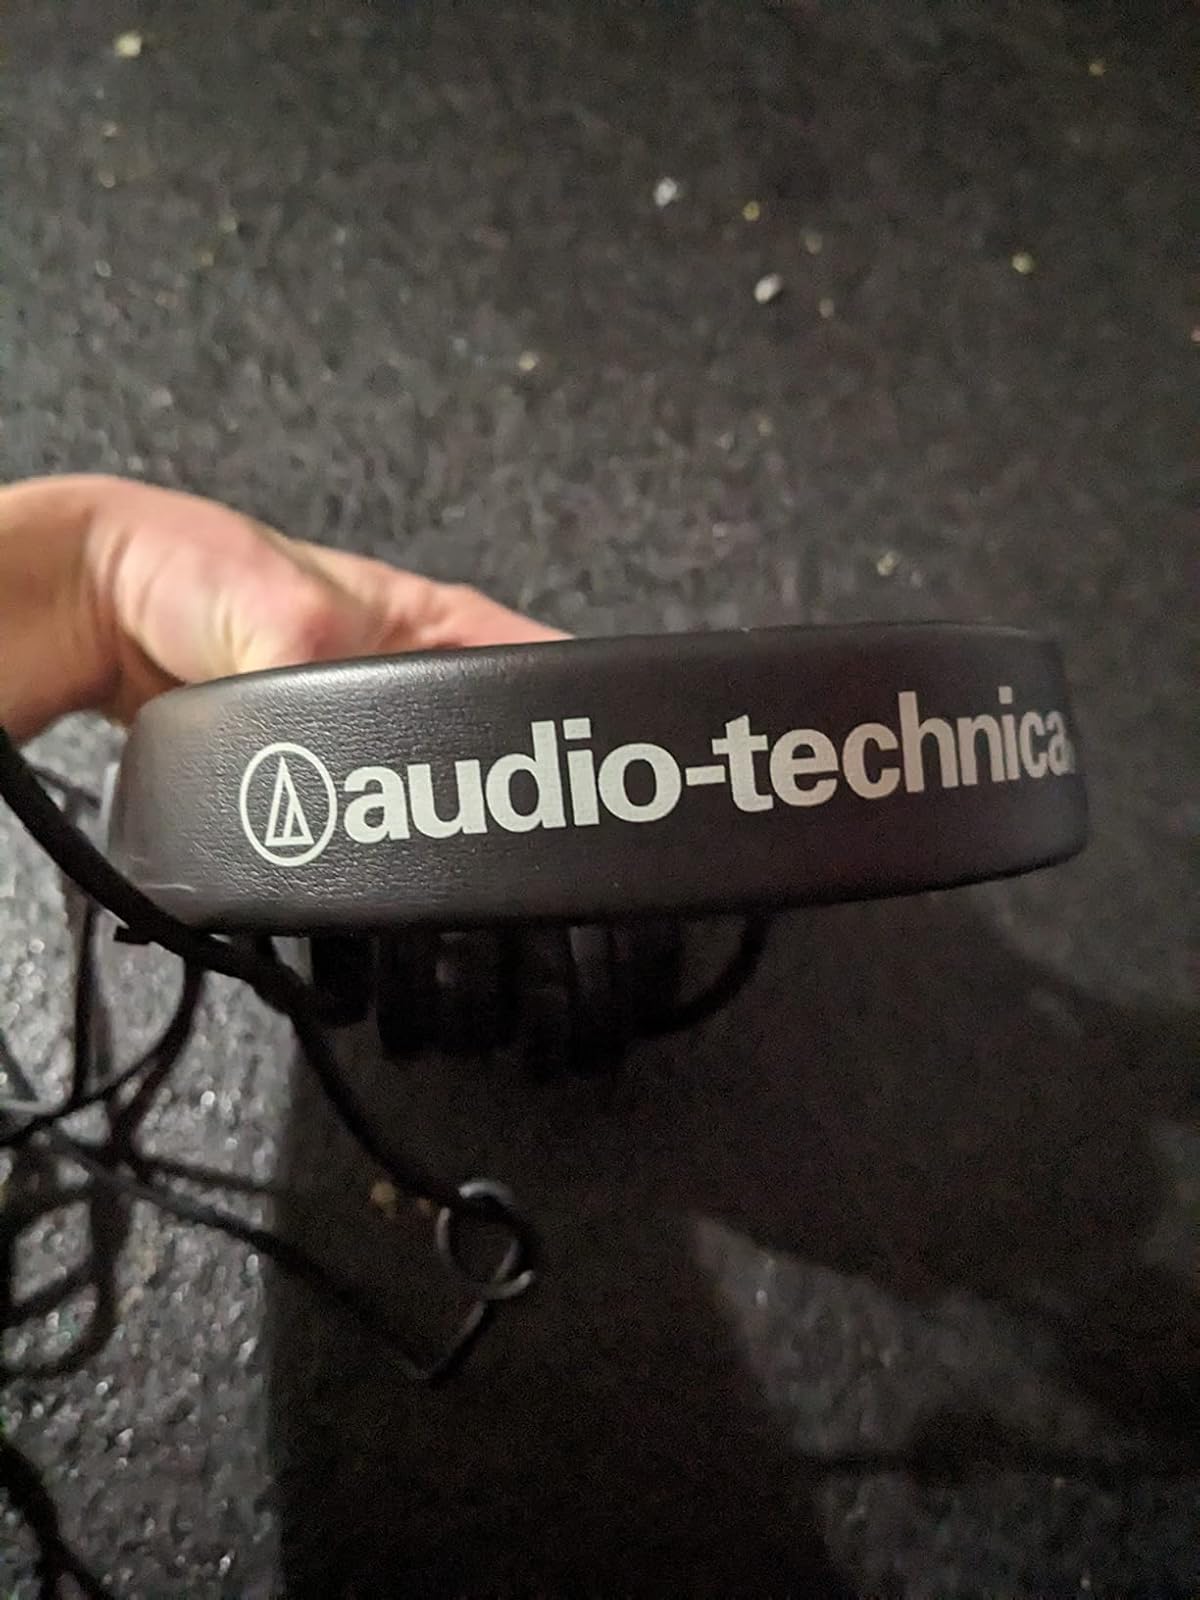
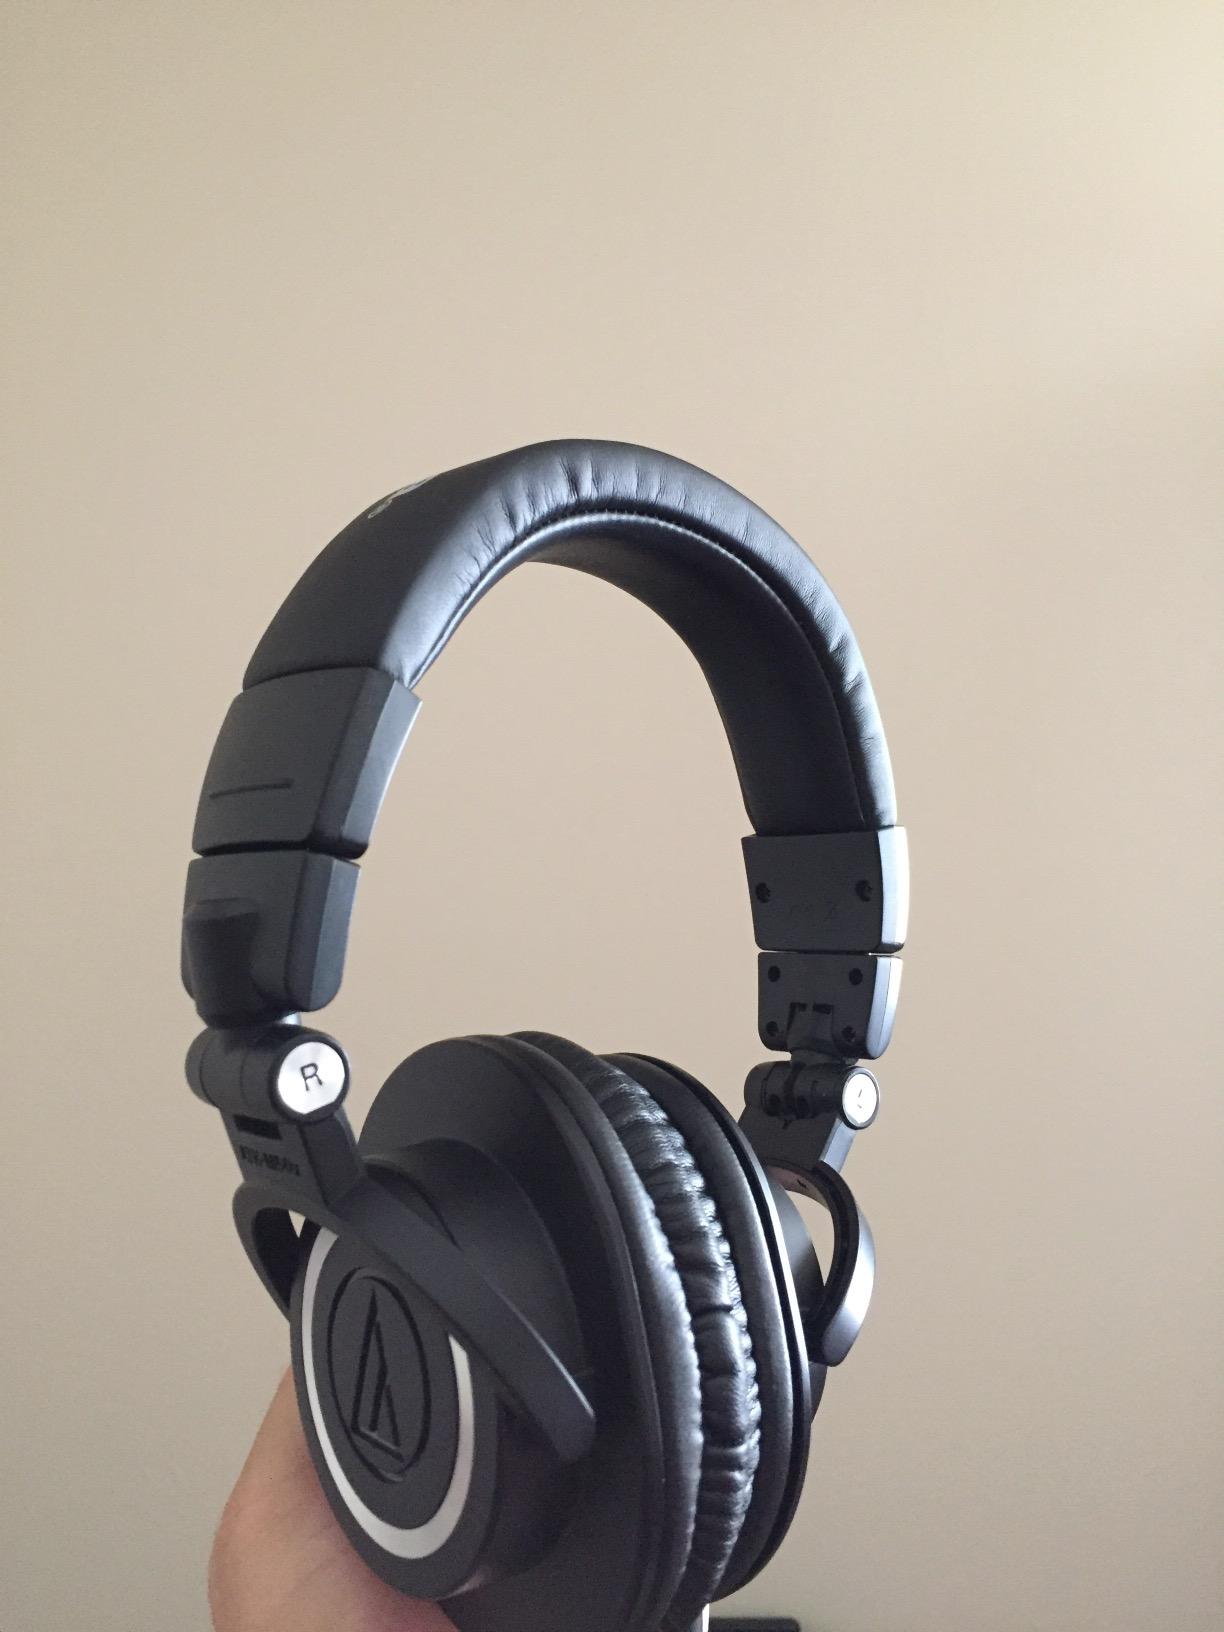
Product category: headphones
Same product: no